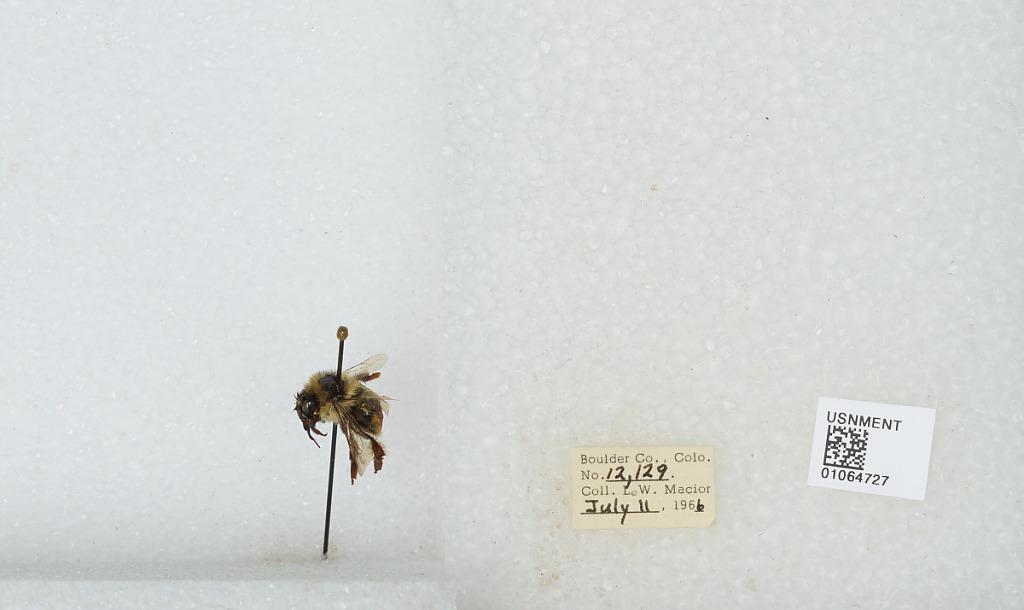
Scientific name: Bombus (Pyrobombus) bifarius Cresson
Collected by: L. Macior
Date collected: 1966-7-11
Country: United States
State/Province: Colorado
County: Boulder
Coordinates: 40.09, -105.36